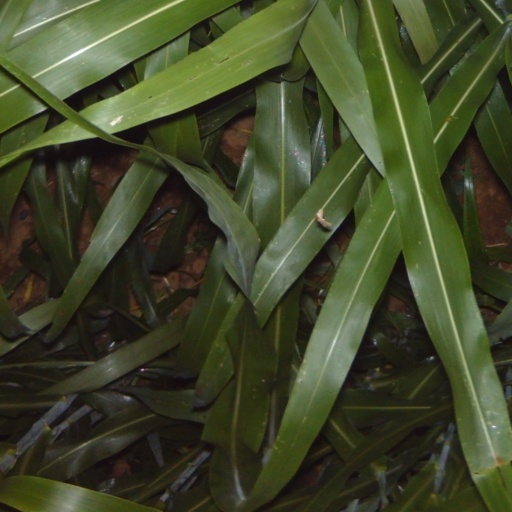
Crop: sorghum